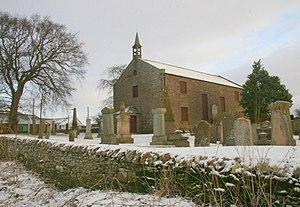
Tealing est un hameau situé dans le council area de l'Angus, en Écosse.